Hondo Grattan

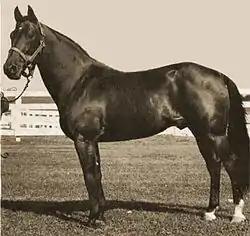
Adios (USA), the grandsire of Hondo Grattan.

Hondo Grattan was a Standardbred pacer from Bathurst, New South Wales known as the "Bathurst Bulldog". He won the Inter Dominion Pacing Championship in both 1973 and 1974, becoming the first horse to successfully defend an Inter Dominion title. Hondo Grattan was the first horse in Australia to win (AUD)$200,000 and also the first horse to win 21 races at Harold Park Paceway. He was a winner at a time of top competition, that included horses such as Pure Steel and Paleface Adios. He was inducted into the Inter Dominion Hall of Fame.